Saco Historic District

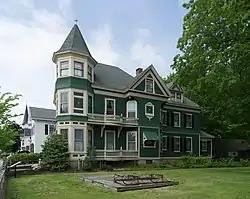
Emma Hall House is a Queen Anne style residence in the historic district

The Saco Historic District encompasses the historic commercial and residential centers of Saco, Maine. Covering more than of central Saco, it includes houses from the 18th through 20th centuries, and the main business district along Main Street. It was added to the National Register of Historic Places in 1998.